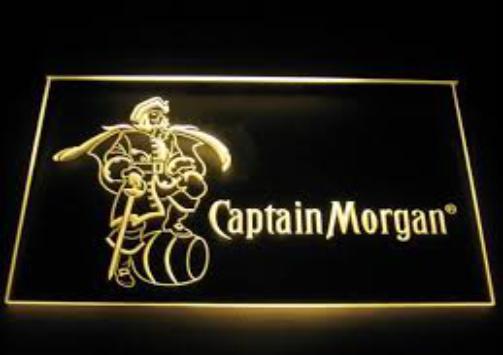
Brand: Captain Morgan
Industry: Food